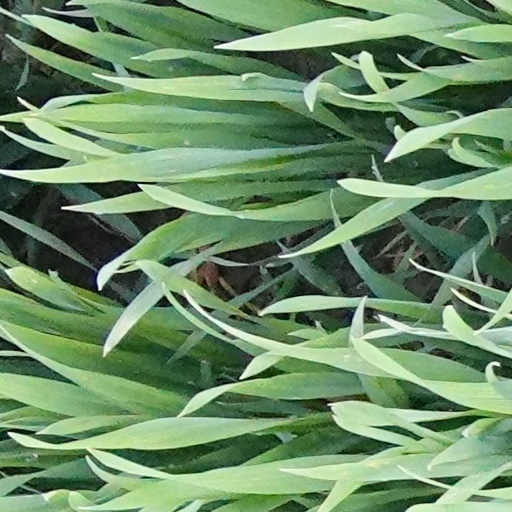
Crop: wheat